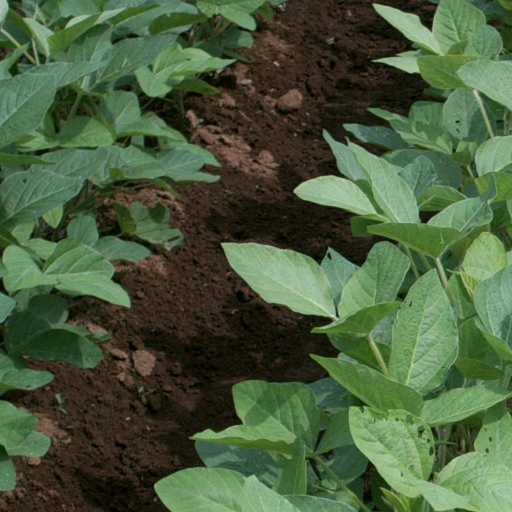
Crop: soybean